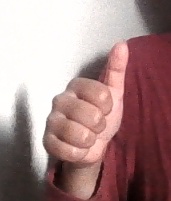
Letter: aleff